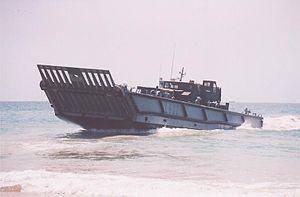
Le LCM-1E est une classe d'embarcation de débarquement de l'armada espagnole.